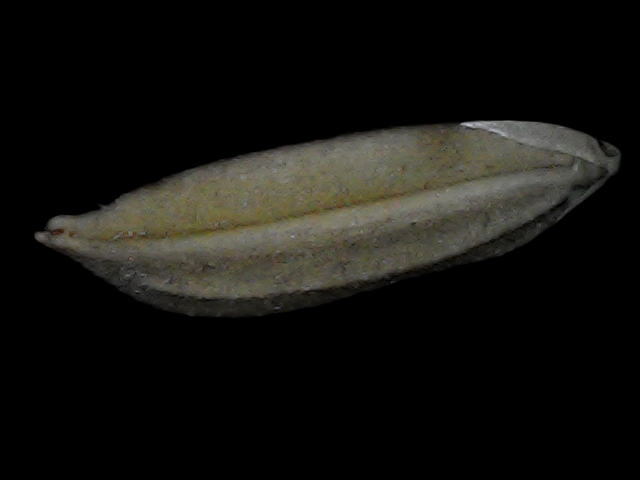
Rice variety: Bd72